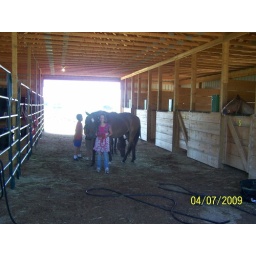
blake in the horse barn